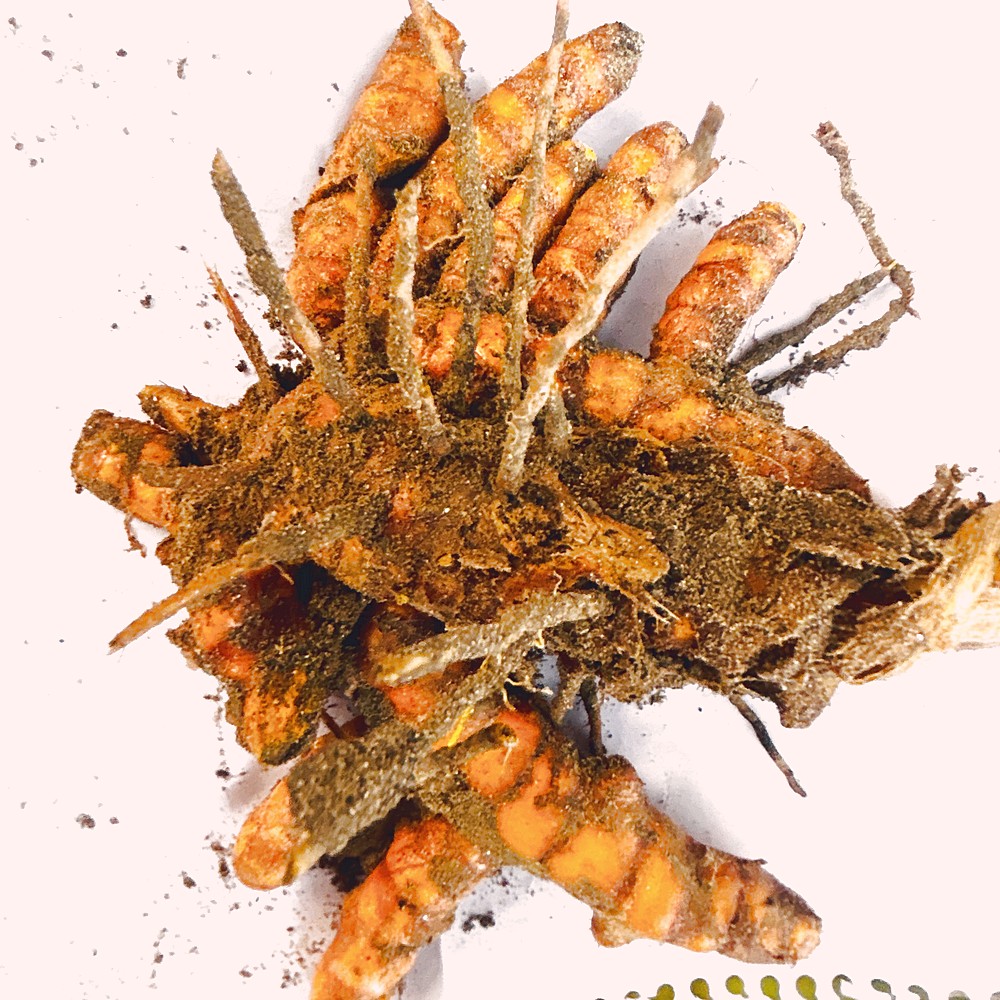
Label: Rhizome Healthy Root